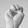
ASL letter: M